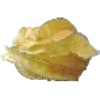
Label: Physalis with Husk 1